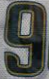
Number: 9